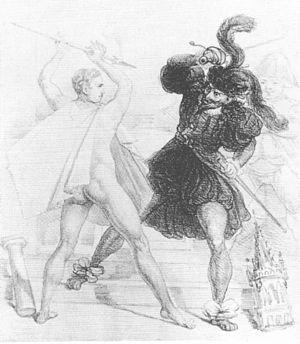
Grand combat entre le Romantique et le Classique à la porte du musée. Lithographie.
Le romantisme est un mouvement culturel apparu à la fin du XVIIIᵉ siècle en Allemagne et en Angleterre et se diffusant à toute l’Europe au cours du XIXᵉ siècle, jusqu’aux années 1850. Il s’exprime dans la littérature, la peinture, la sculpture, la musique, la politique et la danse et se caractérise par une volonté de l'artiste d'explorer toutes les possibilités de l'art afin d'exprimer ses états d'âme : il est ainsi une réaction du sentiment contre la raison, exaltant le mystère et le fantastique et cherchant l'évasion et le ravissement dans le rêve, le morbide et le sublime, l'exotisme et le passé, l'idéal ou le cauchemar d'une sensibilité passionnée et mélancolique. Ses valeurs esthétiques et morales, ses idées et thématiques nouvelles ne tardèrent pas à influencer d'autres domaines, en particulier la peinture et la musique.